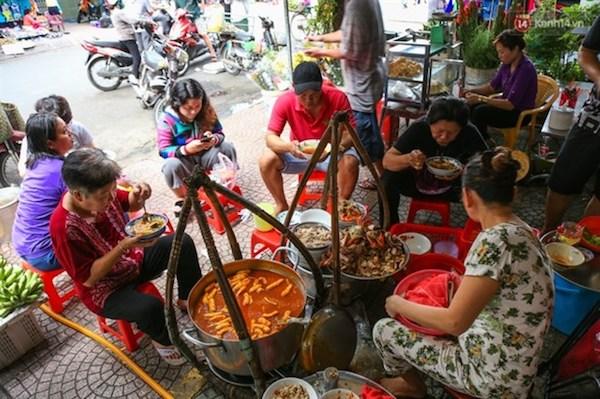
có nhiều người đang ngồi ăn ở quầy hàng của người phụ nữ áo trắng